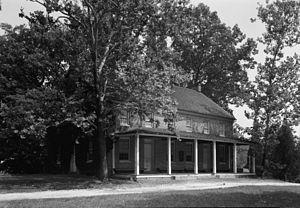
Sandy Spring est une communauté du comté de Montgomery dans l’État du Maryland, au nord de Washington.